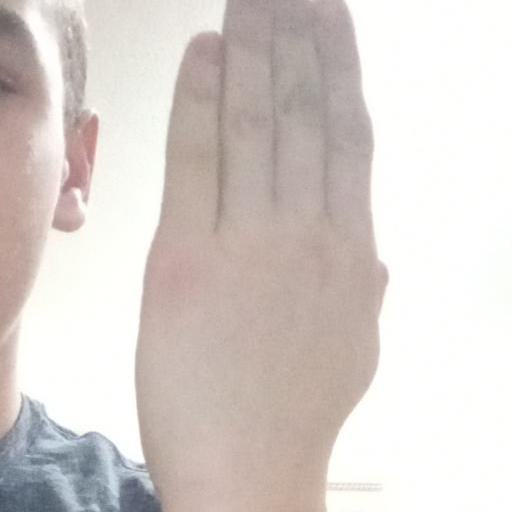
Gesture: stop_inverted